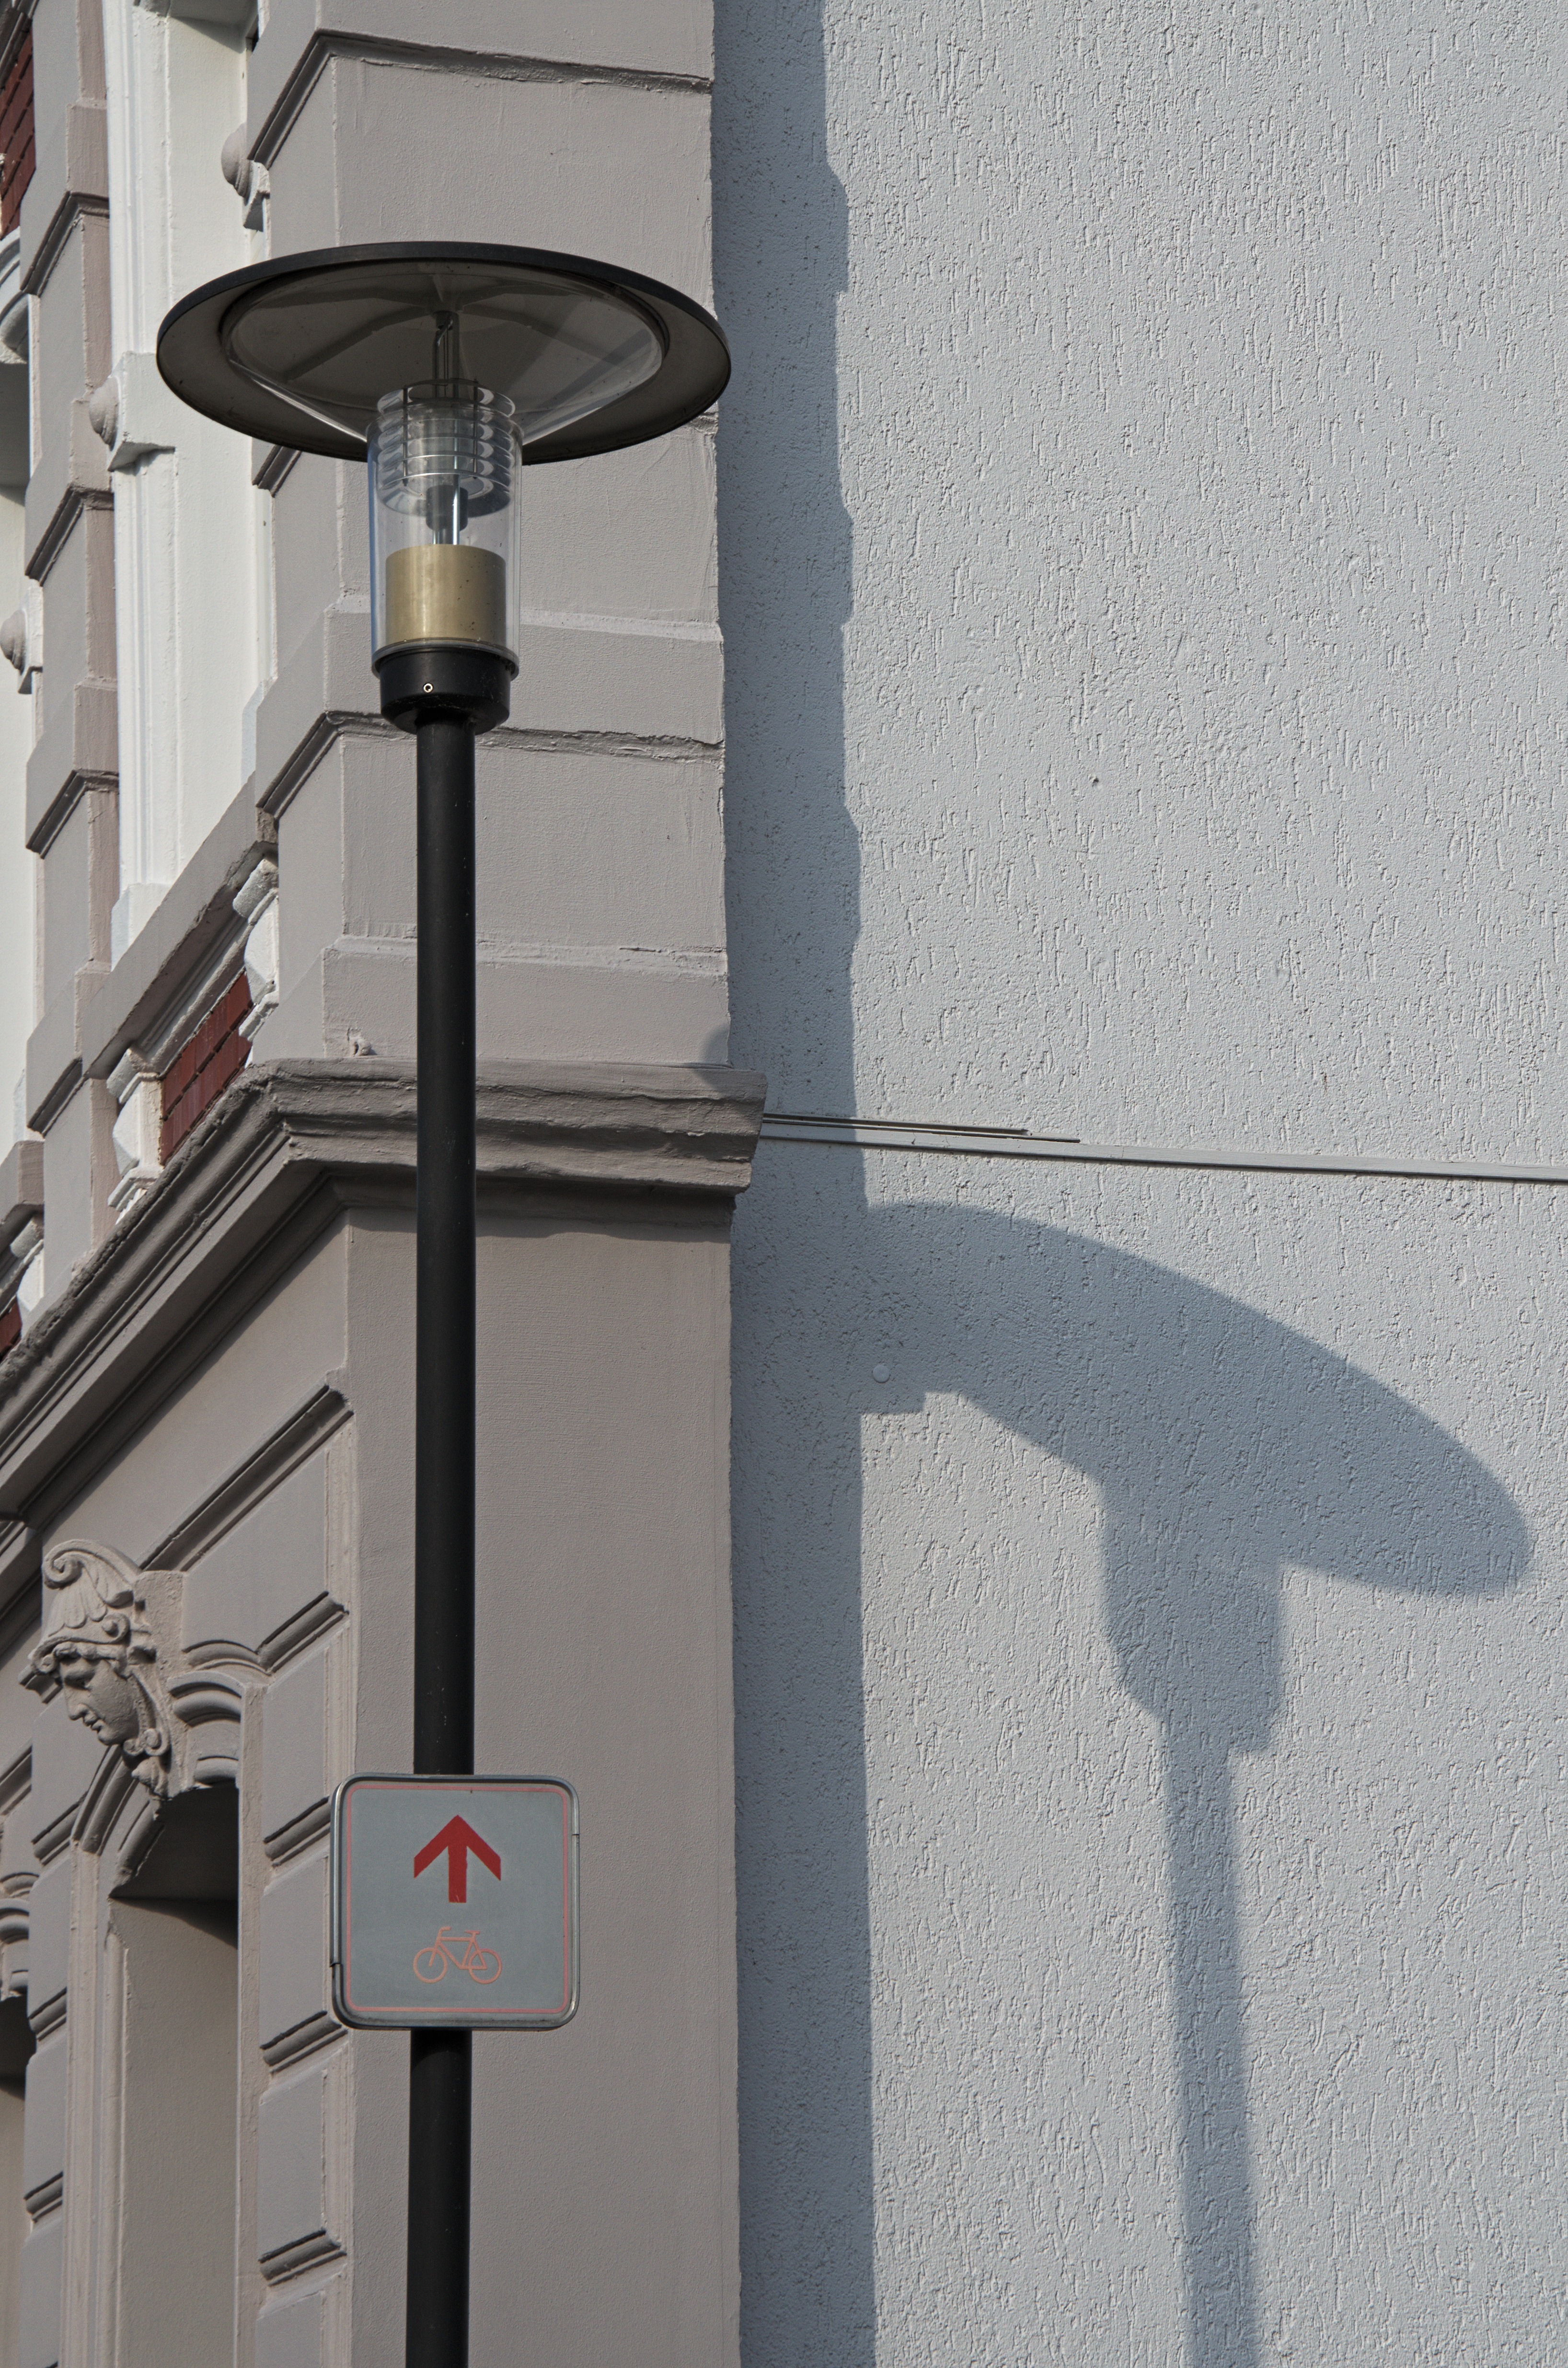
light, window, wall, lantern, shadow, facade, blue, street light, lamp, lighting, light fixture, home front